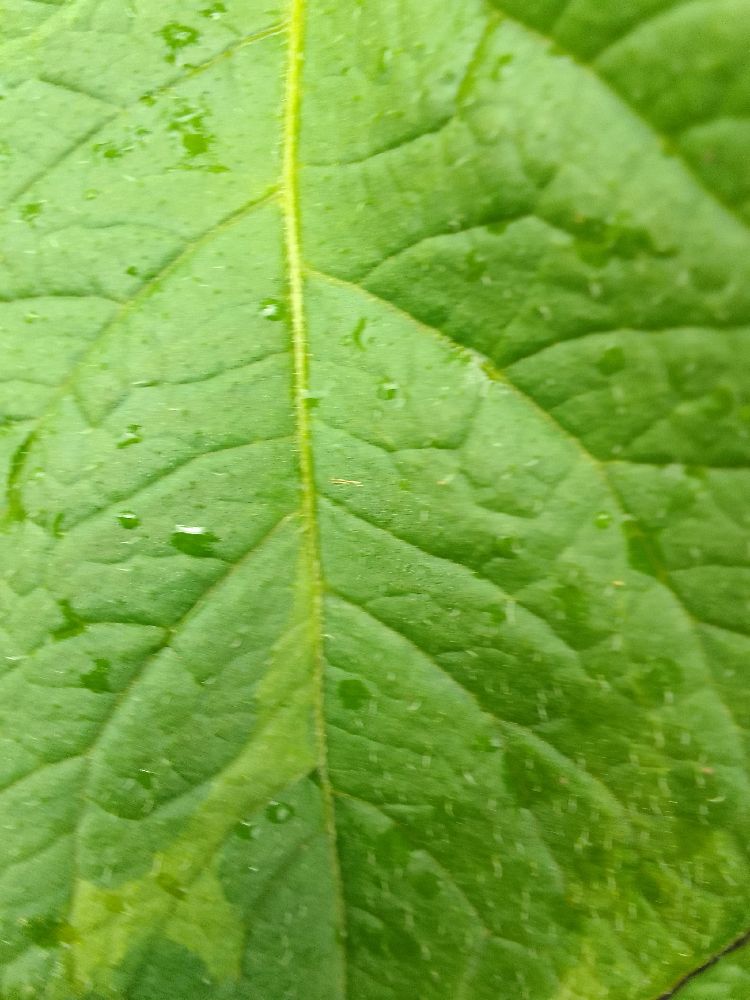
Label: Healthy